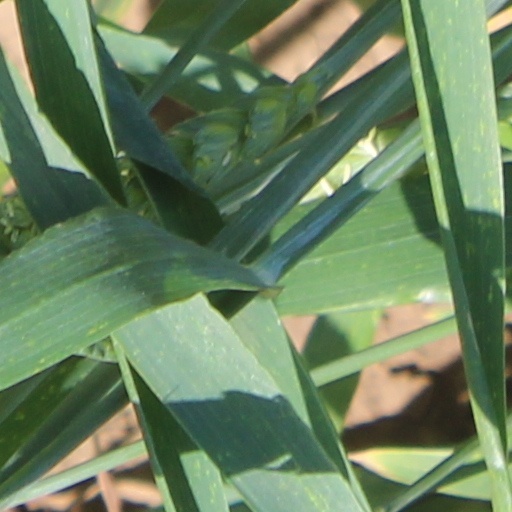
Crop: wheat